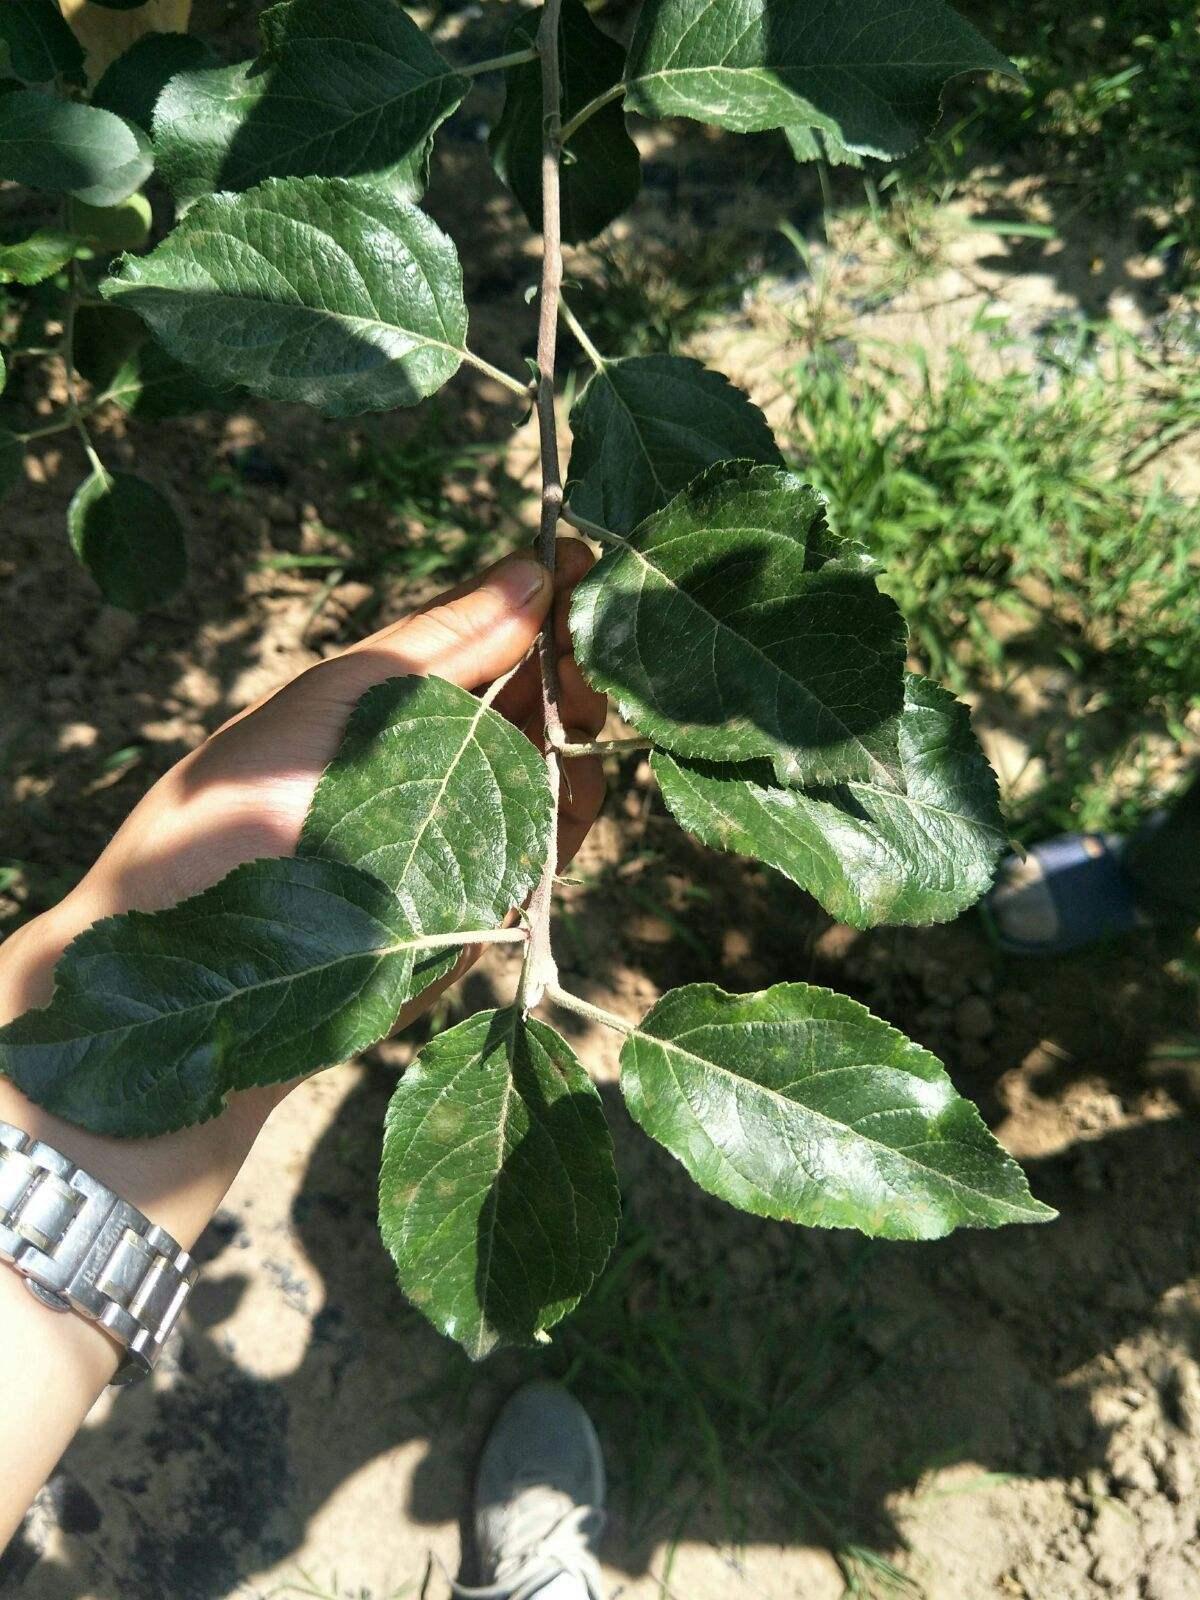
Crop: apple
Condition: scab